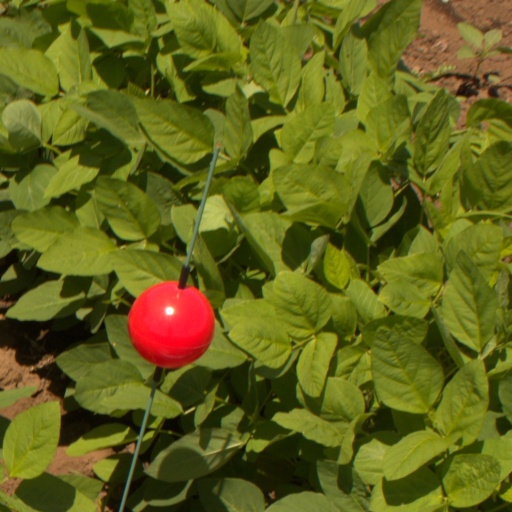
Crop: soybean